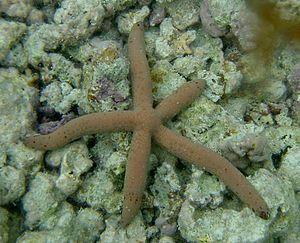
Linckia guildingi est une espèce d'étoiles de mer de la famille des Ophidiasteridae. On l'appelle parfois « comète de mer ».